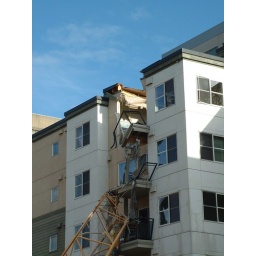
My heart goes out to the family of the person killed in this building